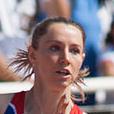
Age: 24